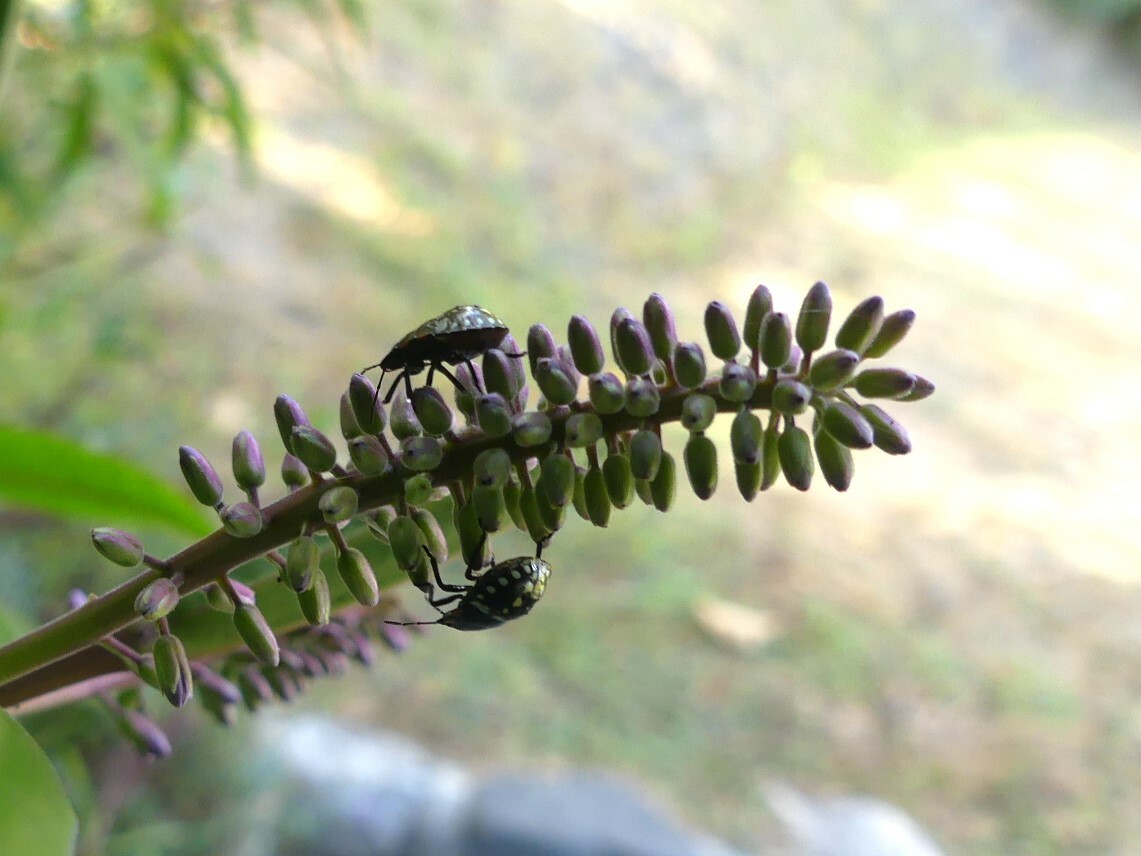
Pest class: stink_bug